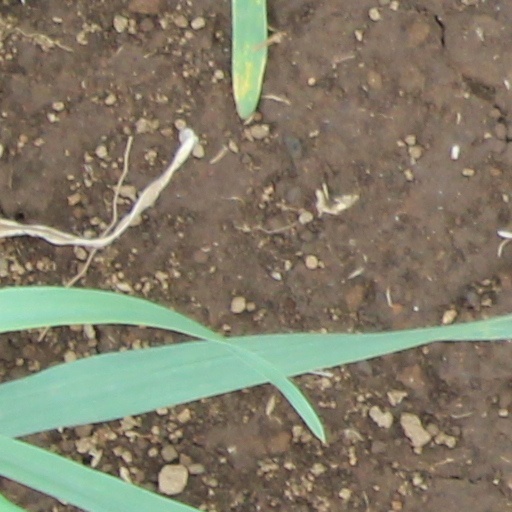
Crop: wheat